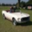
Label: automobile